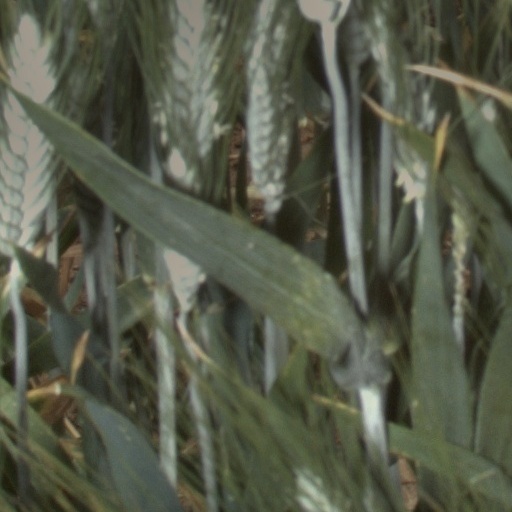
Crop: wheat